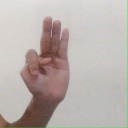
अक्षर: भ